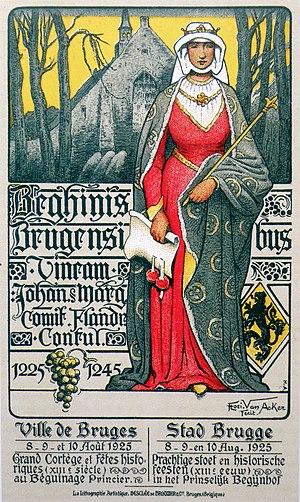
Affiche annonçant la célébration du 7e centenaire du béguinage de Bruges. Oeuvre de Flori Van Acker, 1925.
Le béguinage de Bruges est situé dans la partie méridionale du centre historique de Bruges, en Belgique. Il constitue encore aujourd’hui un espace clos que sépare de la ville un mur d'enceinte encore partiellement doublé de douves.
Rodolphe Hoornaert était un prêtre catholique et essayiste belge, cofondateur d’une nouvelle congrégation religieuse dans sa ville natale.